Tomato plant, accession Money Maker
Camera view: vertical (180 deg); turntable rotation: 30 degrees
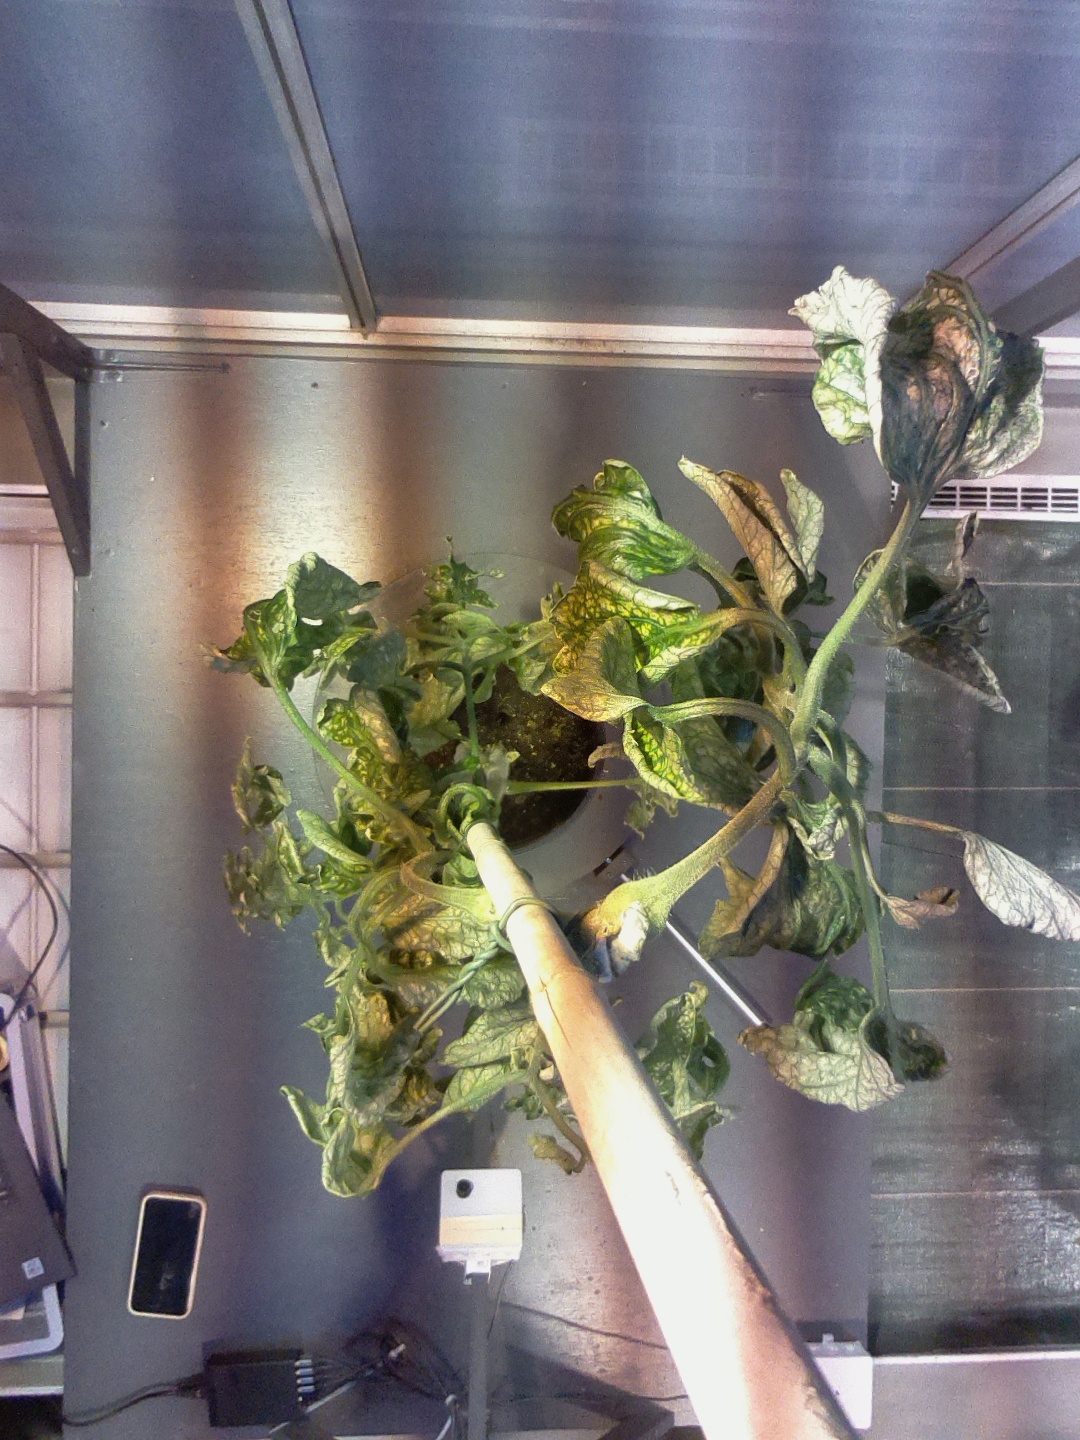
BBCH growth stage 52: 2 inflorescences visible